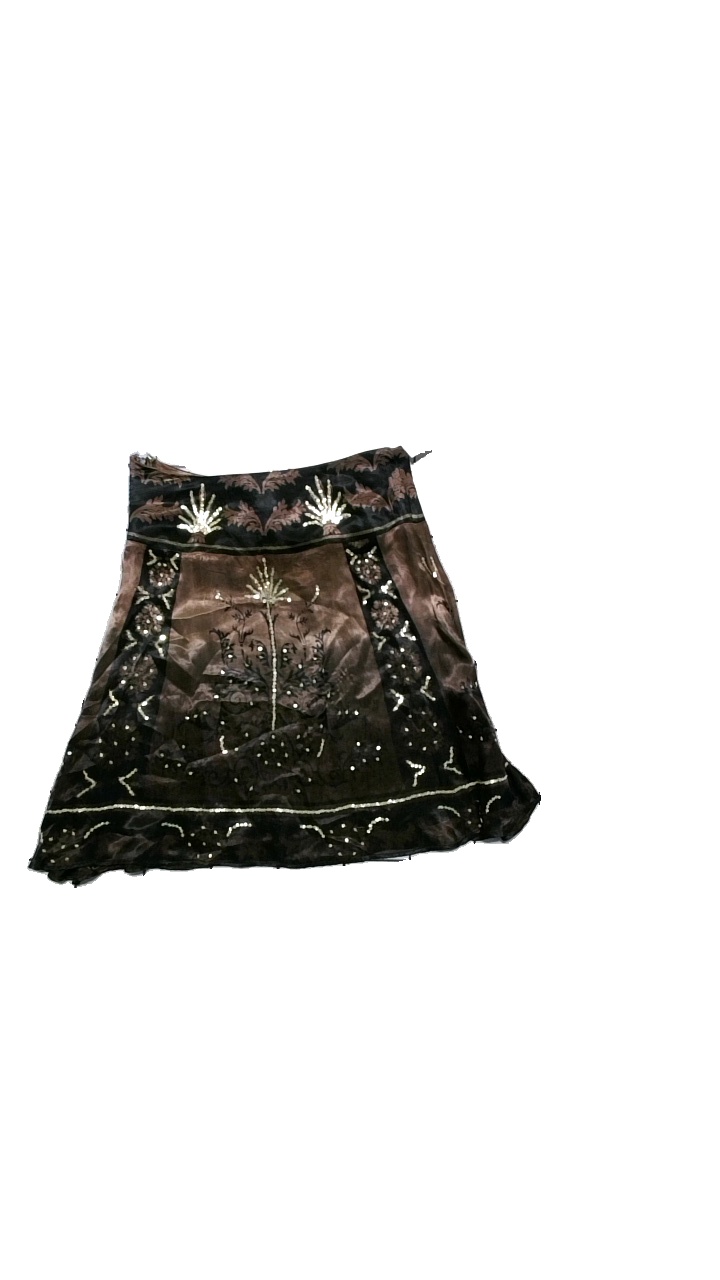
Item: Skirt (Ladies)
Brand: Saint Tropez
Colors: Black, Brown, Multicolor
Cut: Regular, Loose
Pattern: Metallic
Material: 100% viscose
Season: All
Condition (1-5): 4
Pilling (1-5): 3
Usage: Reuse
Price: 50-100